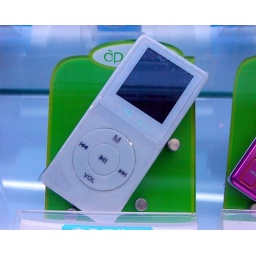
by green apple company...